Pineville Historic District

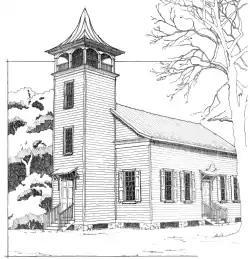
Pineville Chapel, in the district. From a 2012 Historic American Buildings Survey drawing.

Pineville Historic District is a national historic district located at Pineville, Berkeley County, South Carolina. It encompasses seven contributing buildings and illustrates Pineville's original role as a 19th-century pineland village, and its gradual transformation to agricultural land and to a year-round community in the late-19th and early-20th centuries. The Pineville Historic District consists of four principal buildings, three residential buildings and one Episcopal church, ranging in date from about 1810 through 1925. The architectural styles represented include Federal, Greek Revival, and Bungalow. In the mid to late-19th century, Pineville was a densely settled village that included as many as one hundred buildings, including an academy, racetrack, library, churches, and residences. Much of the town was burned by Union troops at the close of the American Civil War in April 1865. In the years following the war, much of the land that made up the village was converted for use as farmland. Since that time, Pineville has remained a small community of less than 20 structures surrounded by open farm and hunting lands.